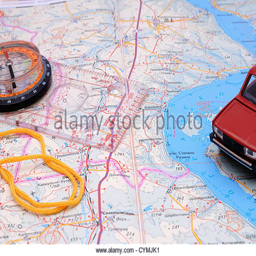
sports liquid compass and model of the automobile on a fragment of a map